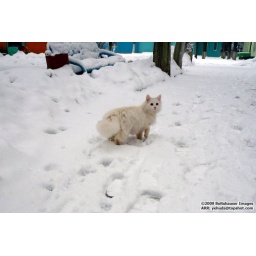
A white cat in the snow outside seminar on Day 3 (Yehuda Boltshauser)